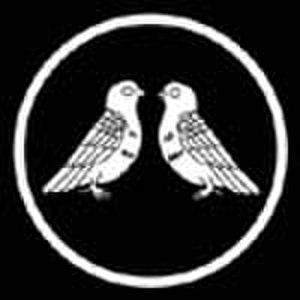
Leclan Kōriki est un clan japonais de fudai daimyo qui acquiert brièvement de l'importance durant l'époque Sengoku et le début de la période Edo. Kōriki Kiyonaga est un obligé héréditaire du clan Tokugawa qui sert Tokugawa Ieyasu comme bugyō du château de Sunpu et devient daimyō du domaine d'Iwatsuki dans la province de Musashi en 1590 après que les Tokugawa ont été transférés dans la région de Kantō par Hideyoshi Toyotomi.
Le domaine de Hamamat est un han féodal japonais de la période Edo situé dans la province de Totomi. Son centre se trouve au château de Hamamatsu dans ce qui est à présent la ville de Hamamatsu, préfecture de Shizuoka.
Desforges est un nom de famille notamment porté par :